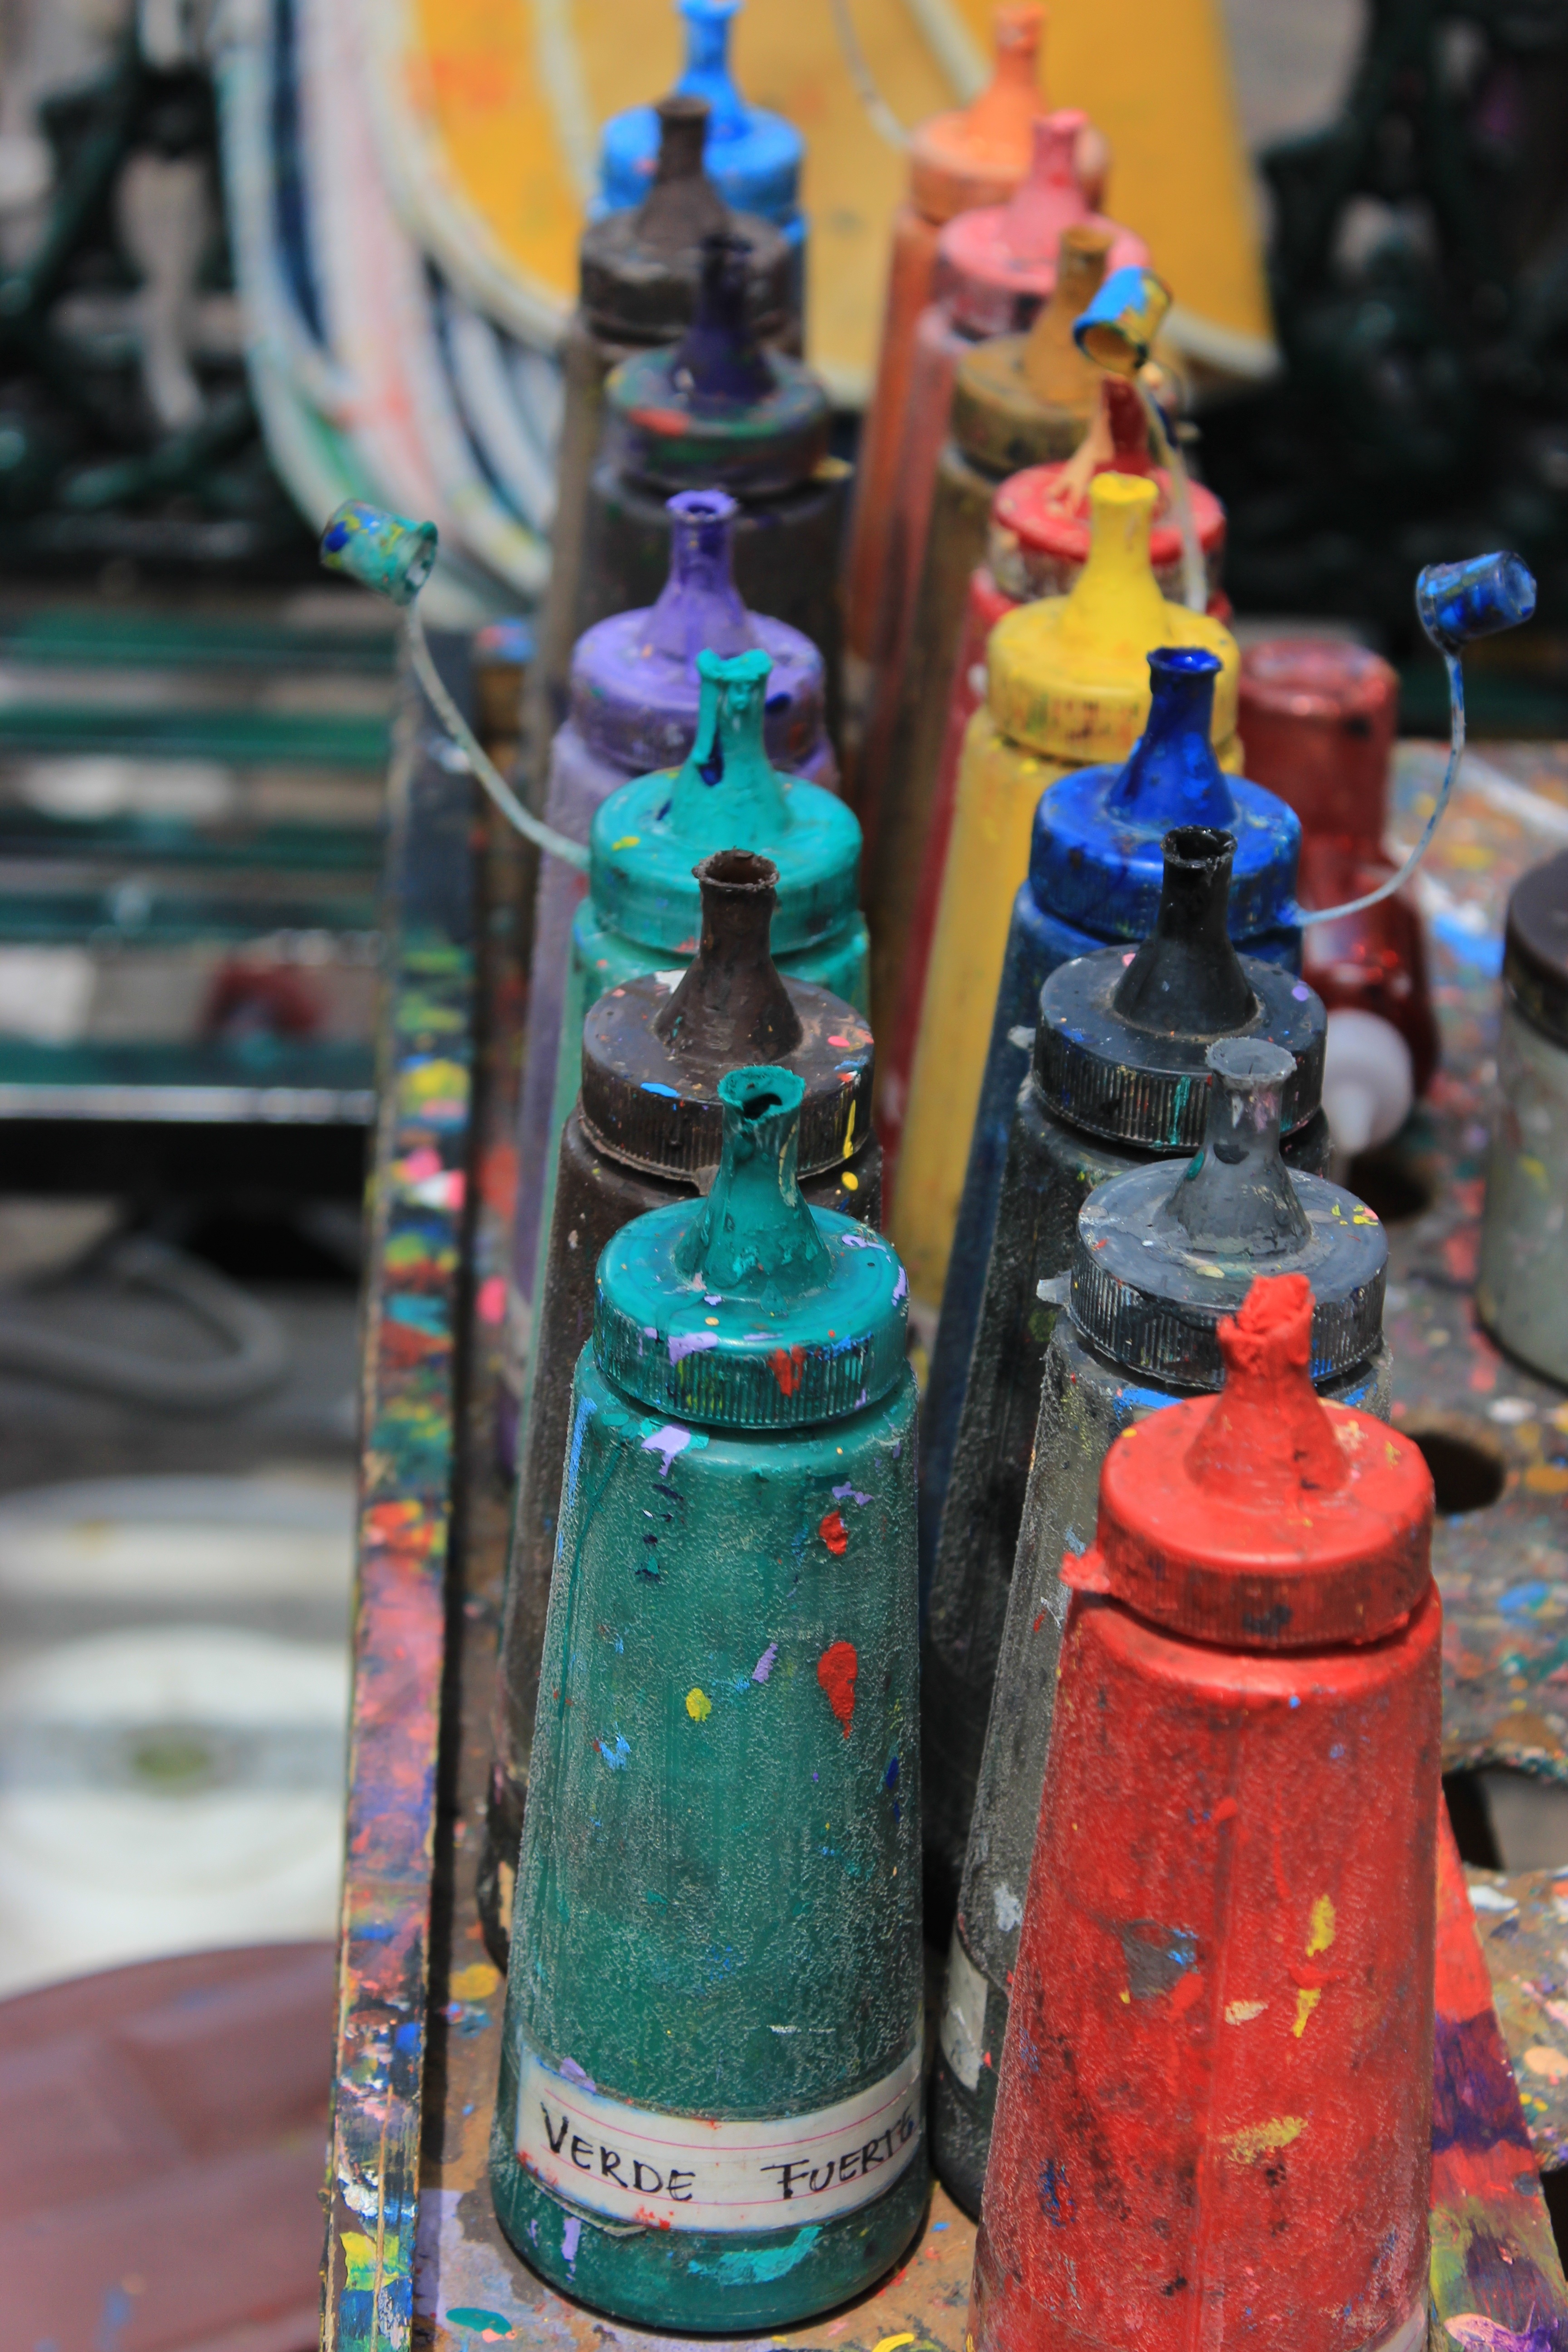
creative, color, blue, toy, painting, colors, stains